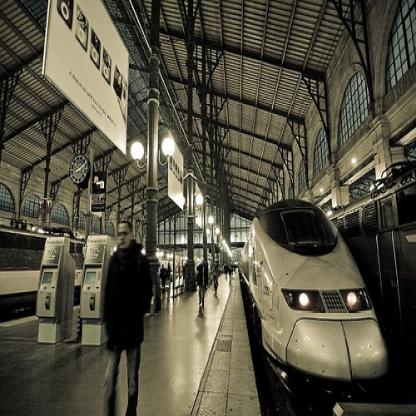
Scene: Indoor